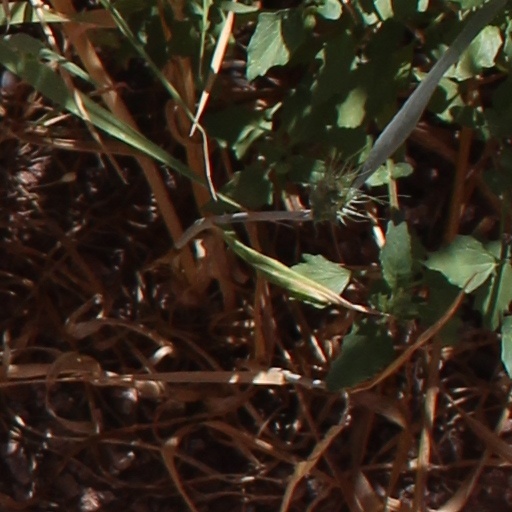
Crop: wheat